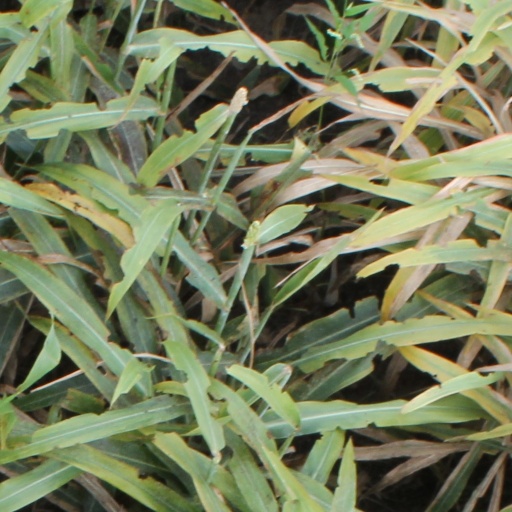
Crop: sorghum